VS-38

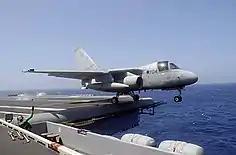
The last take off from the USS Constellation performed by NE-704 of VS-38.

VS-38 conducted another deployment on the Constellation in mid 1994, taking part in the RIMPAC '94 exercise which also included the forward deployed carrier USS "Independence" (CV-62). On 10 November 1994, the squadron deployed with Constellation on their first proper deployment in two years, heading through the West Pacific, Indian Ocean and the Persian Gulf. Two more deployments to the Persian Gulf followed in 1997 and 1999. At the end of the 1999 cruise in December while in Hawaii, 6 of their S-3Bs were handed over to VS-21 which was part of CVW-5 on the Kitty Hawk.